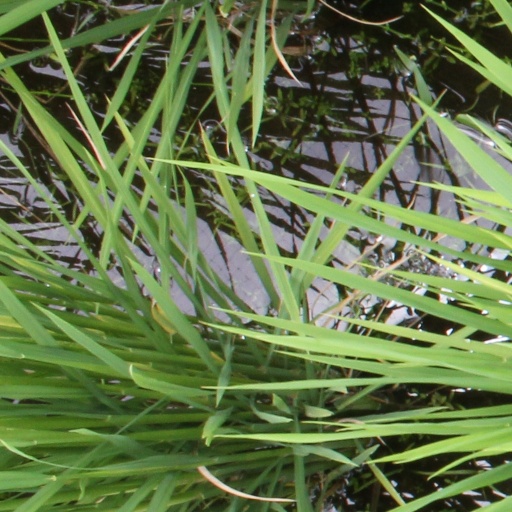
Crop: rice